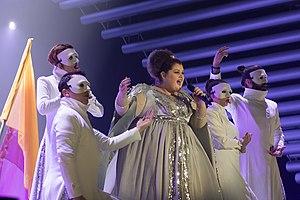
La Serbie participe au Concours Eurovision de la chanson 2015 à Vienne, en Autriche. Le pays est représenté par Bojana Stamenov et sa chanson Beauty Never Lies.